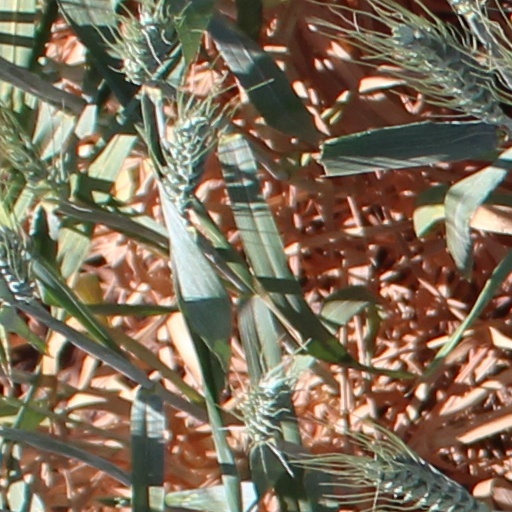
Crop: wheat